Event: Nepal Earthquake
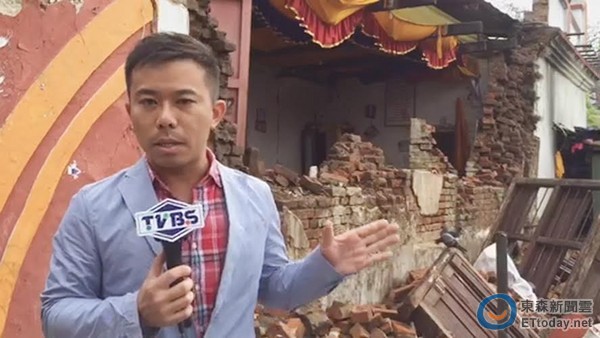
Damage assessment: damage